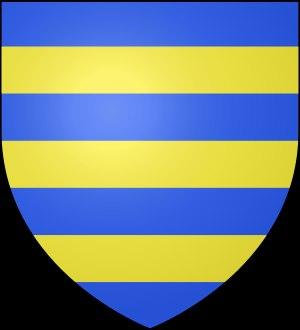
Le château des Correaux est situé sur la commune de Leynes, en Saône-et-Loire est une demeure de style Mâconnais du XVIIIᵉ siècle.